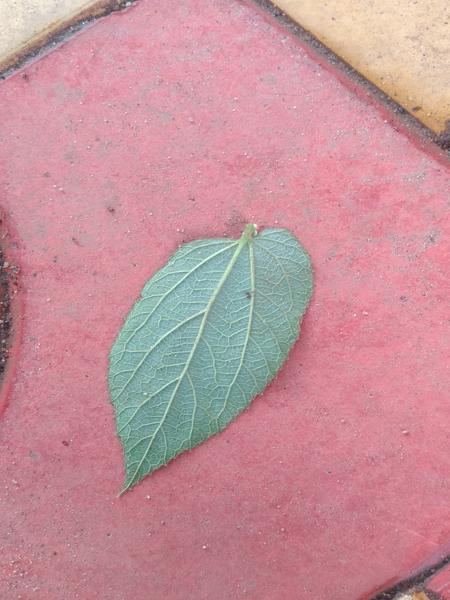
Plant: Gasagase